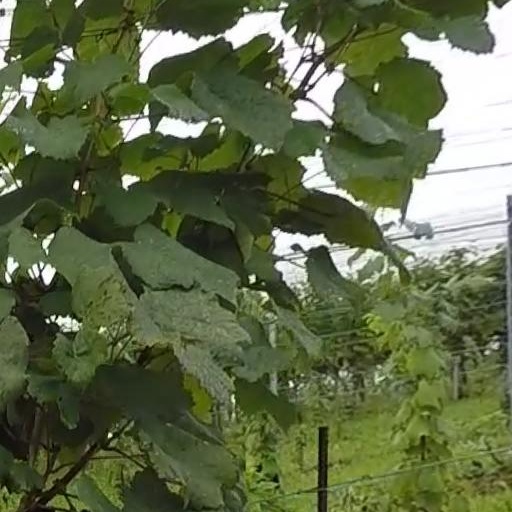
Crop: grape